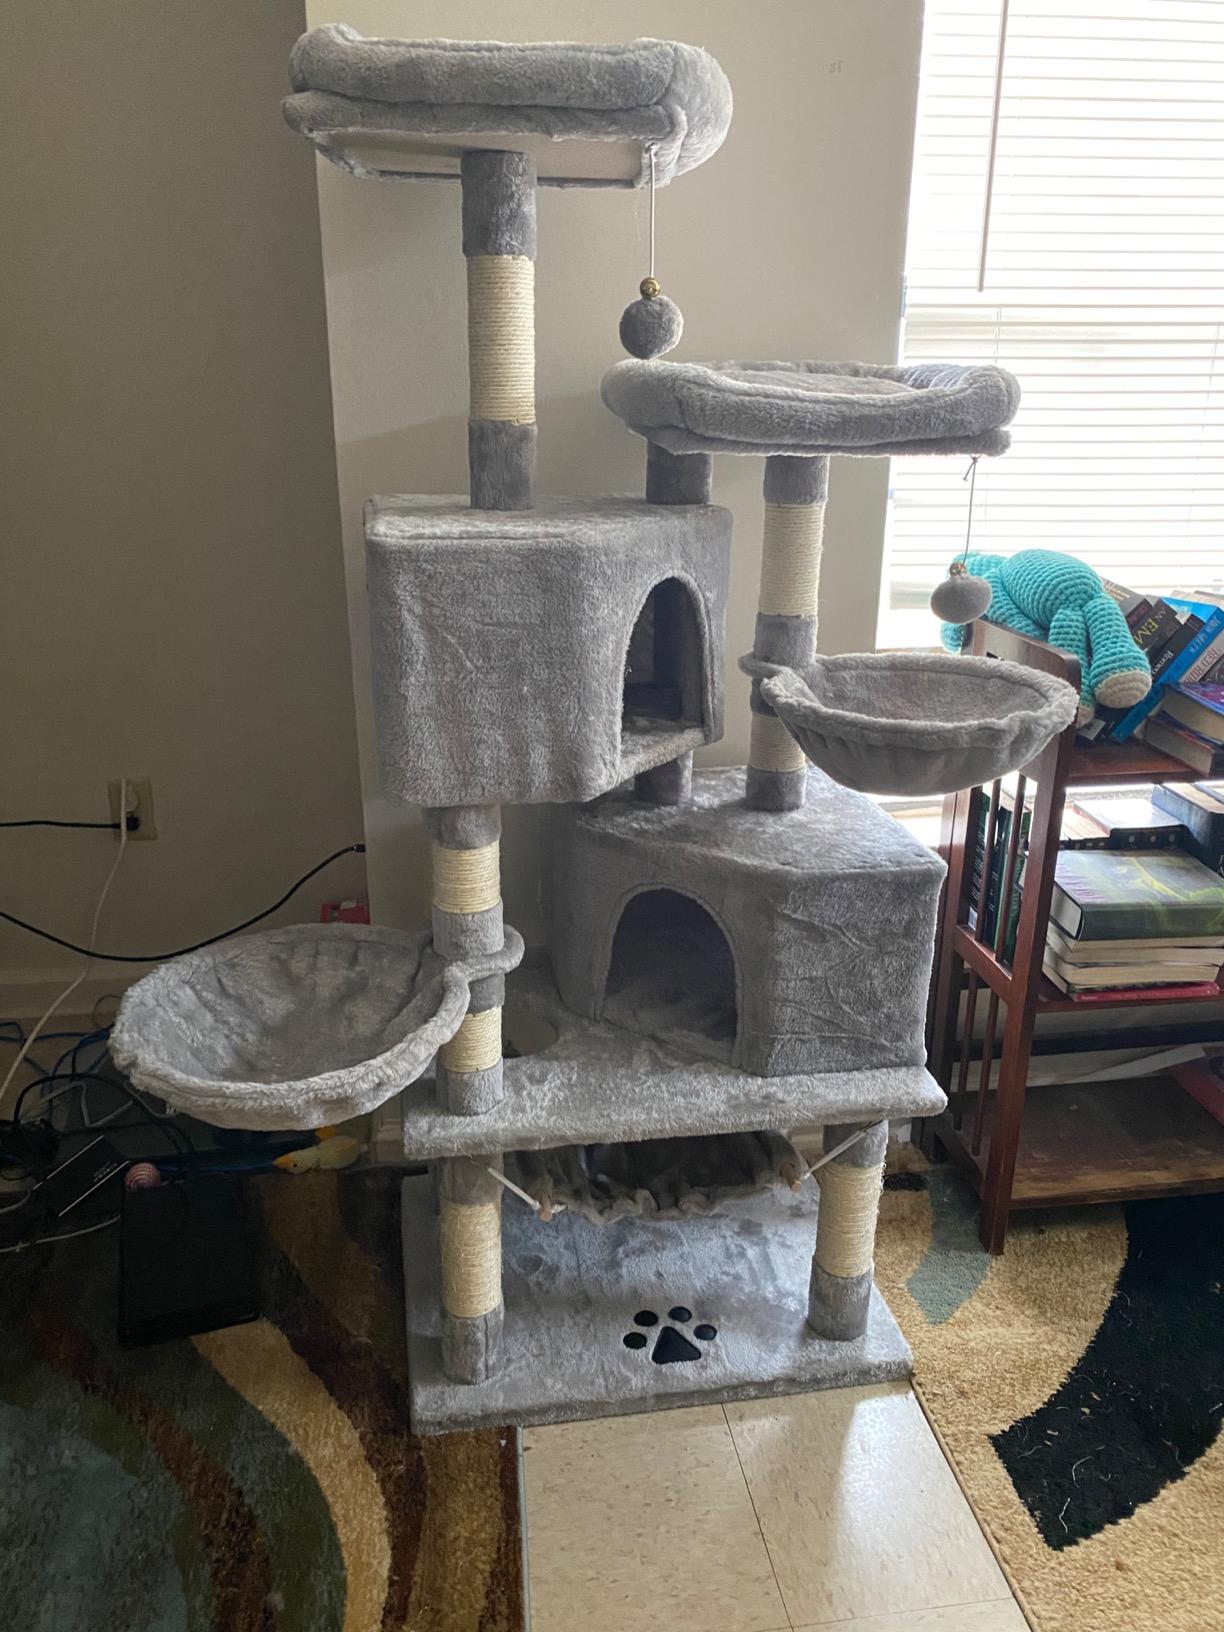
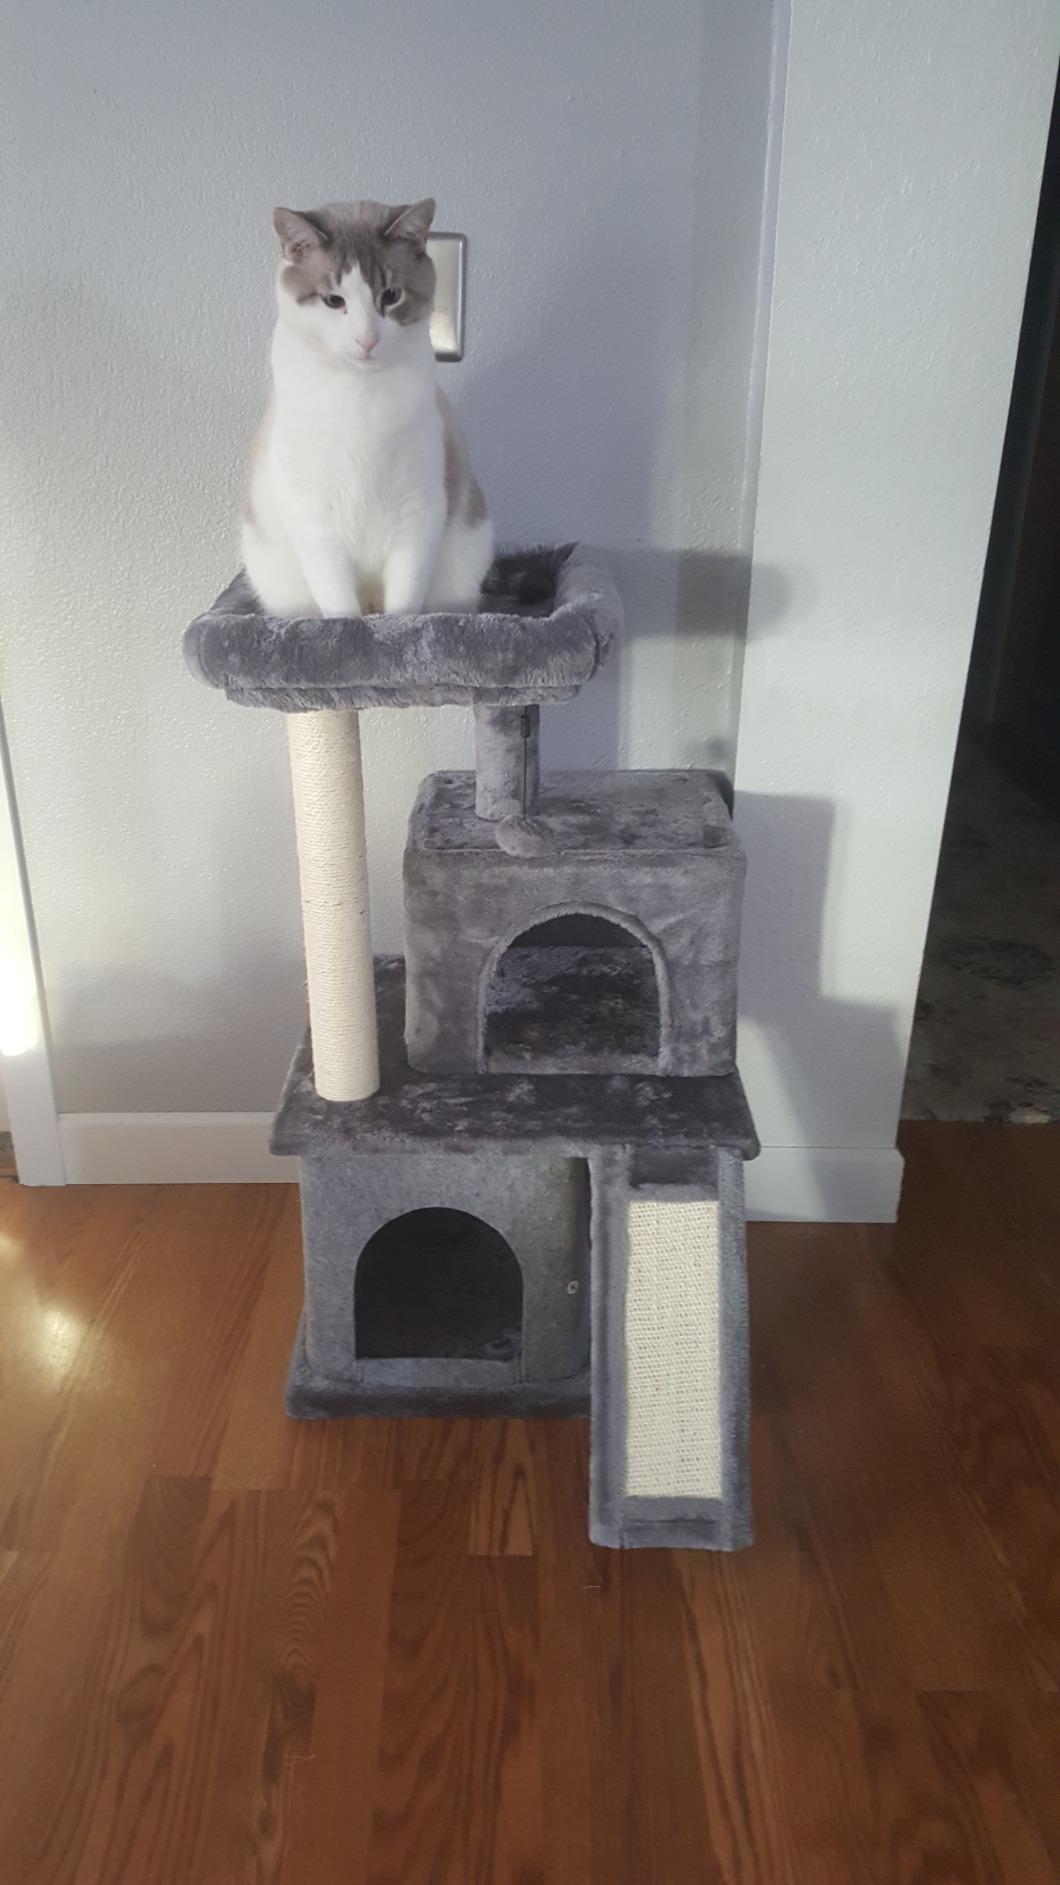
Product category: items_cat tree
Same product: no